Sam Hurd

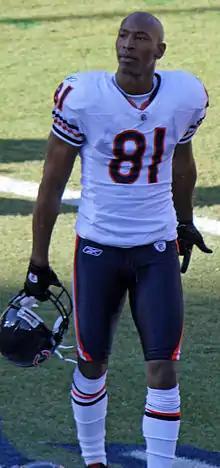
Hurd with the Chicago Bears in 2011

Samuel George Hurd III (born April 24, 1985) is an American former professional football wide receiver and convicted drug dealer. He played in the National Football League (NFL) for the Dallas Cowboys and Chicago Bears. He played college football at Northern Illinois University.